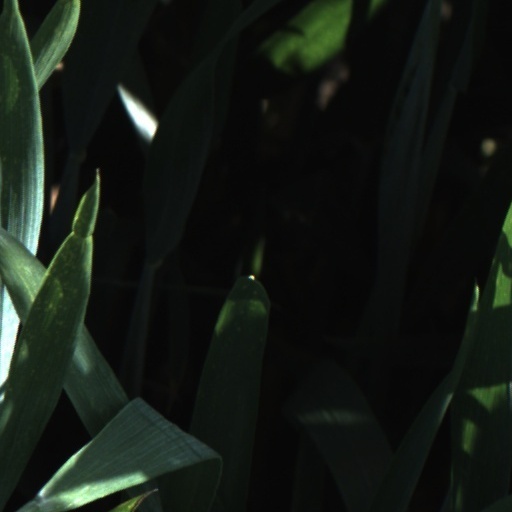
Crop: wheat